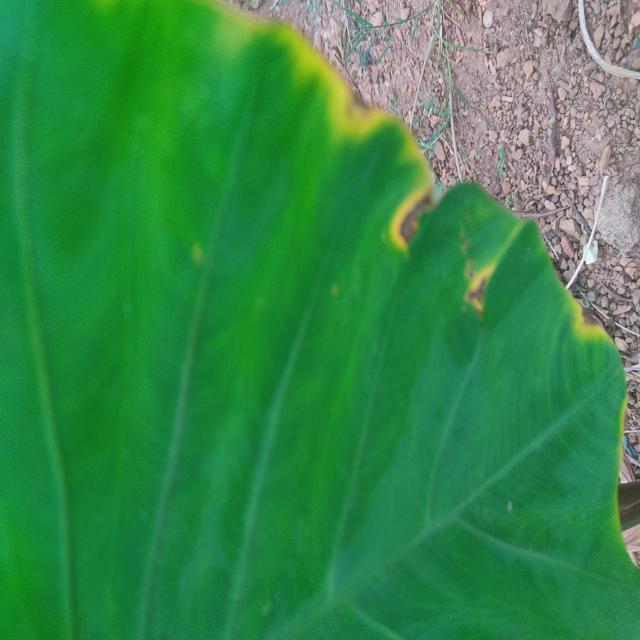
Label: Early_Blight